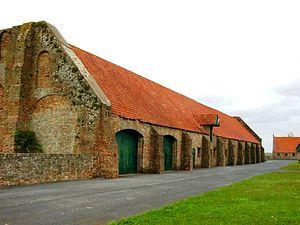
Ten Bogaerde fut une grange monastique appartenant, à partir du XIIᵉ siècle à l'ancienne abbaye des Dunes, localisée alors dans la ville belge de Coxyde.